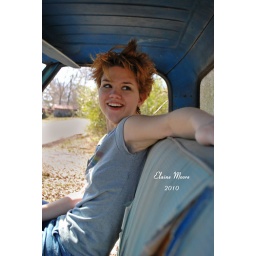
Chillin' in the blue truck